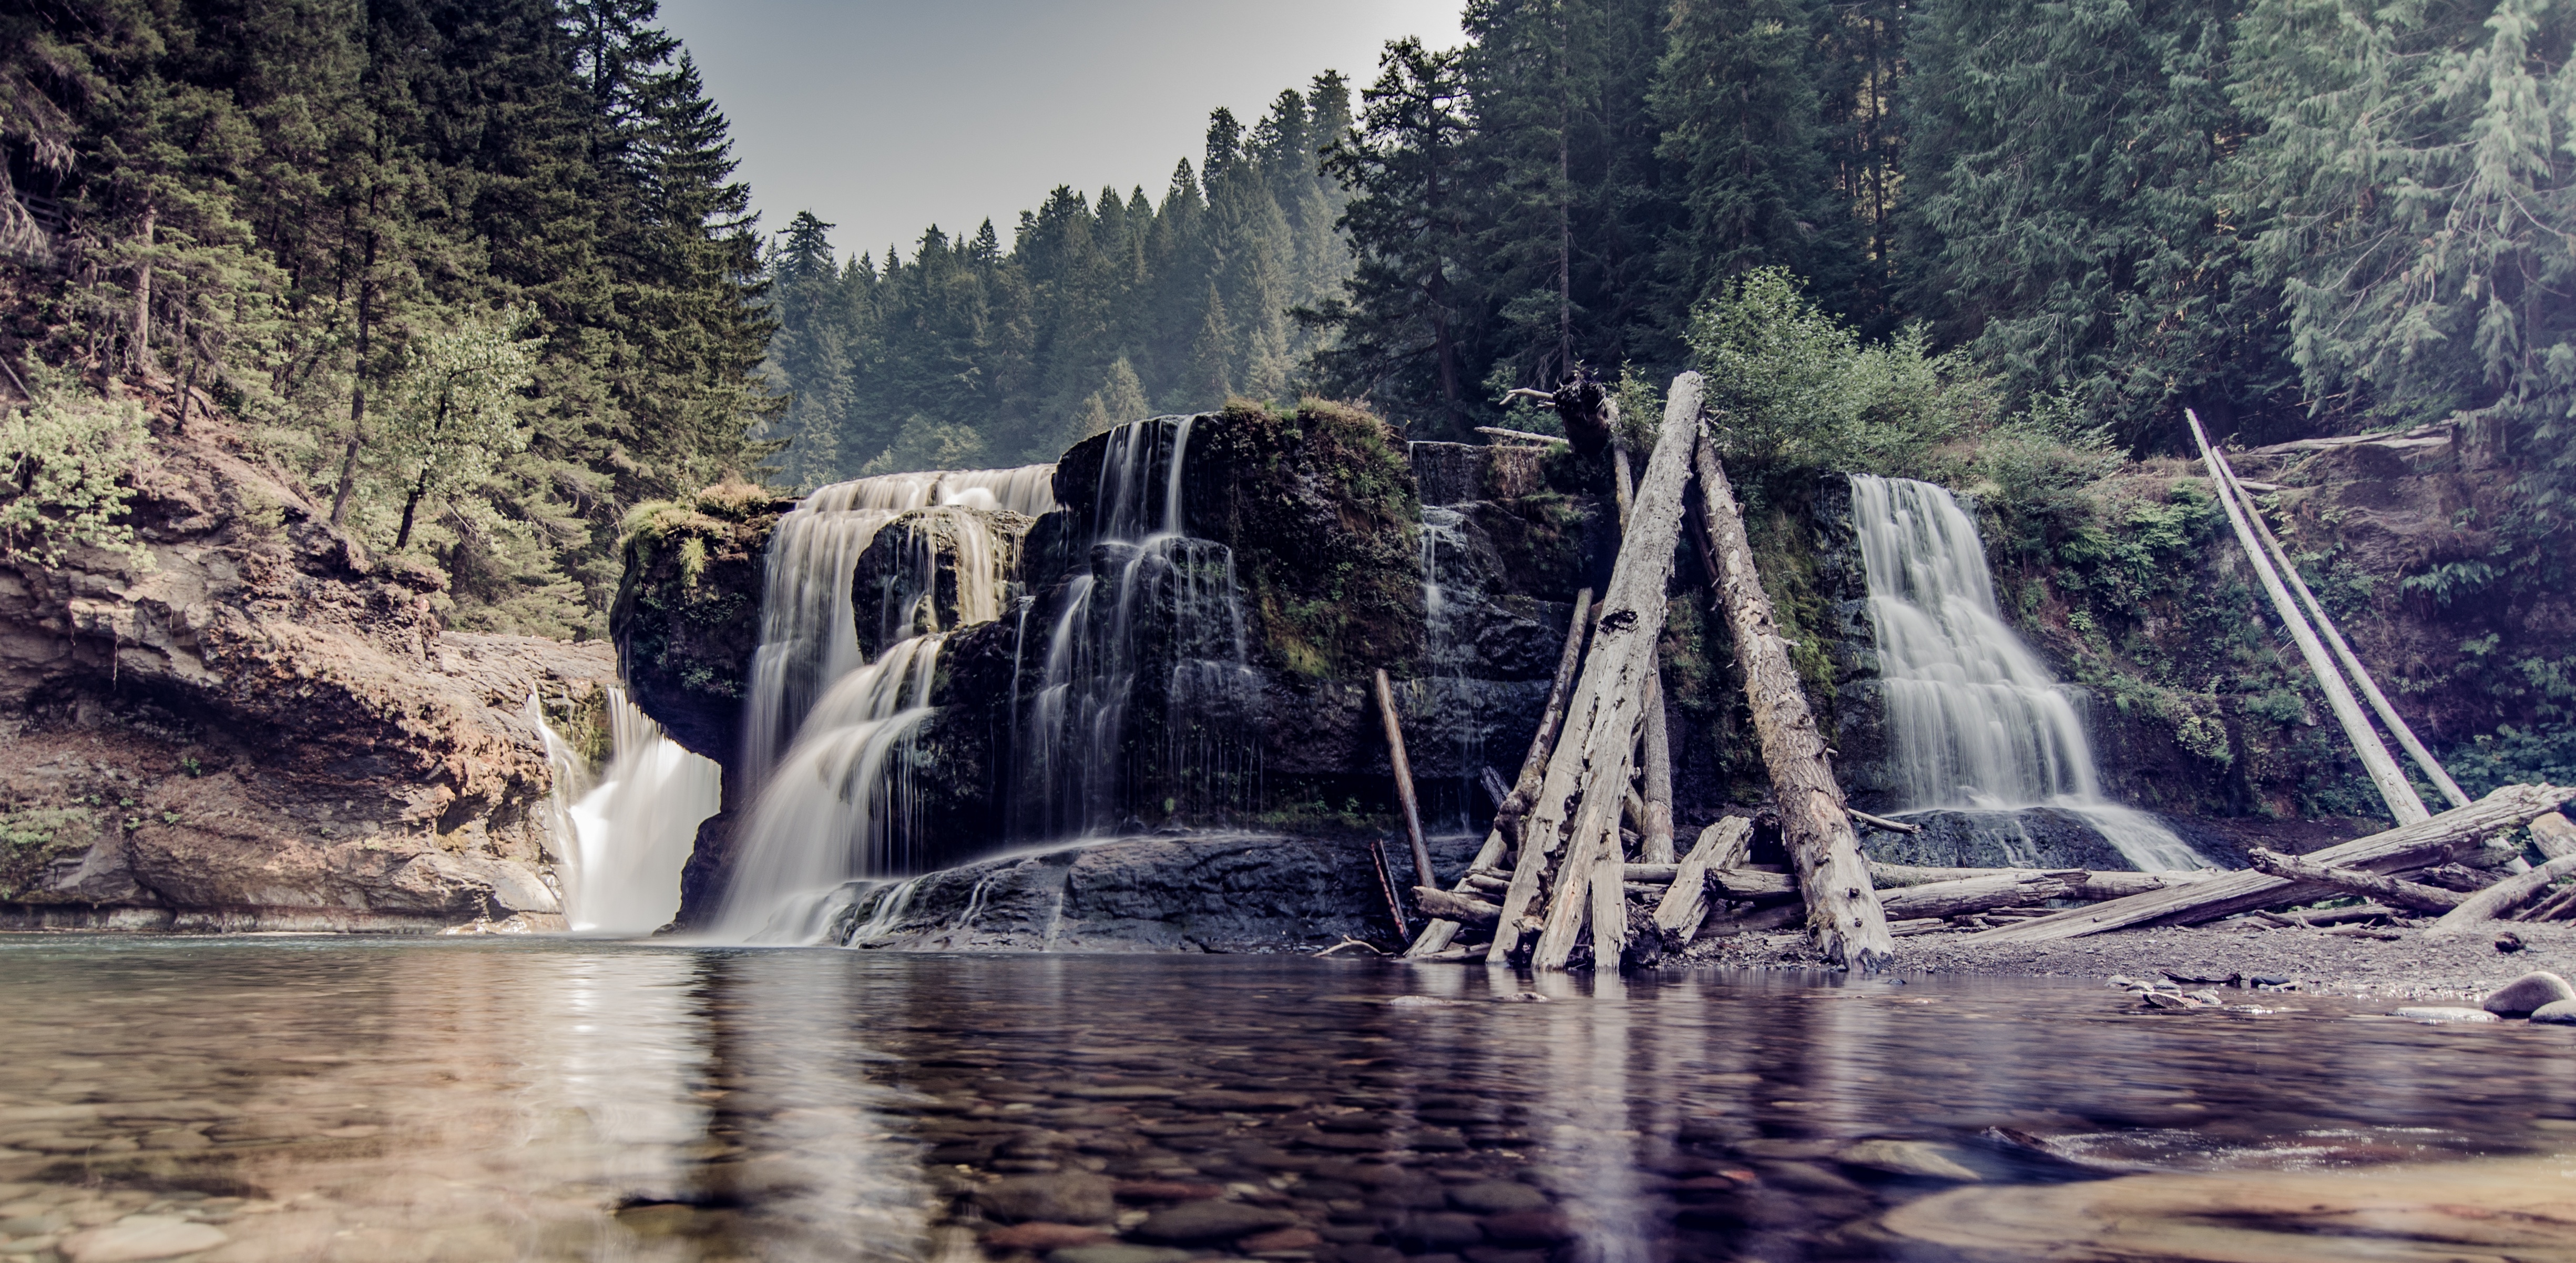
water, waterfall, wilderness, river, body of water, water feature